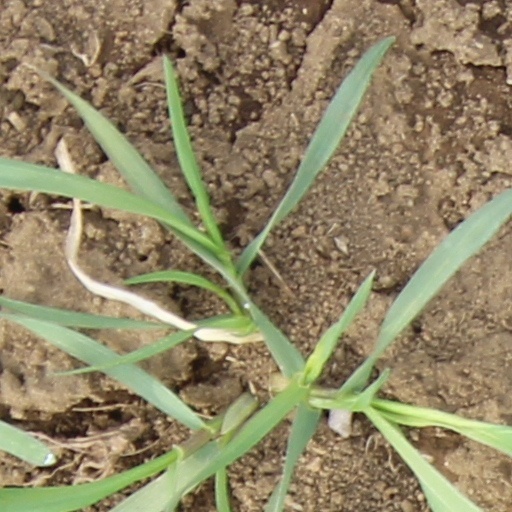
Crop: wheat